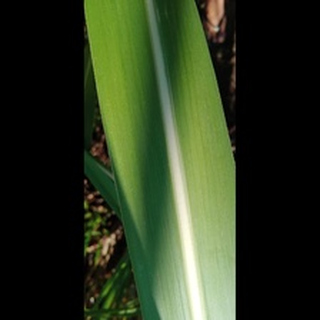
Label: healthy_sugarcane